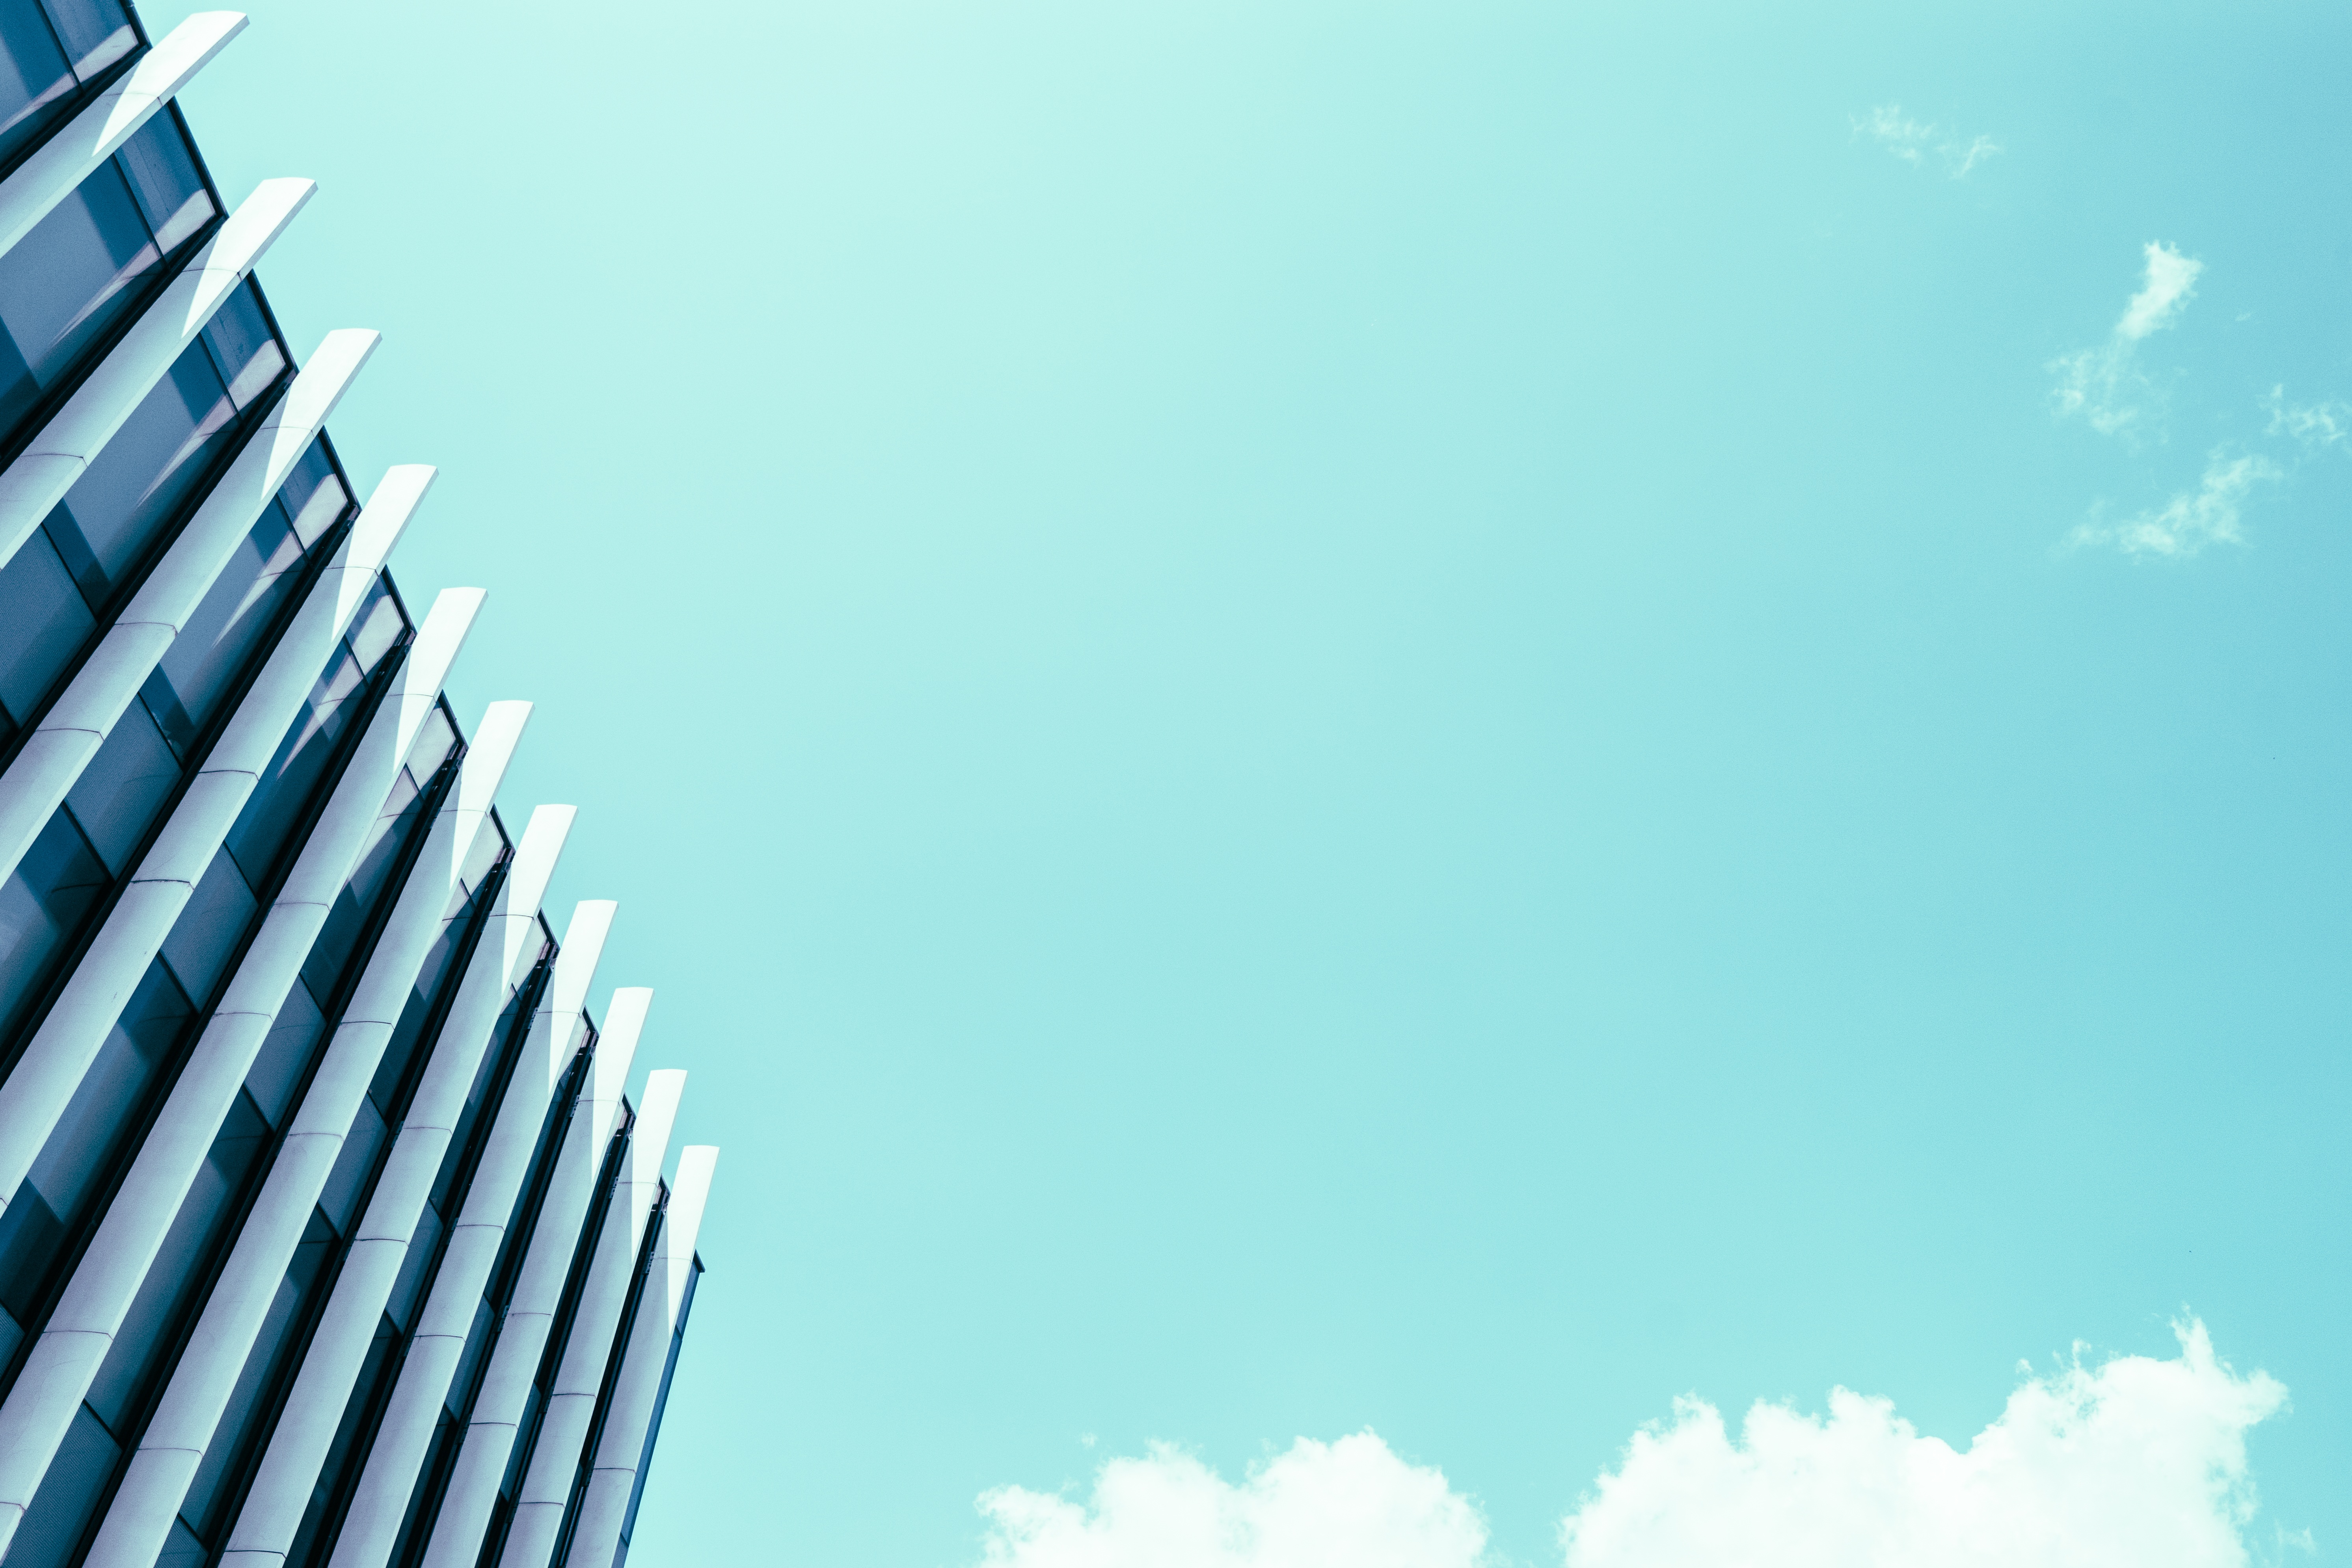
horizon, cloud, architecture, sky, sunlight, perspective, wind, building, atmosphere, skyscraper, daytime, line, reflection, blue, high rise, atmosphere of earth